Bodybuilding

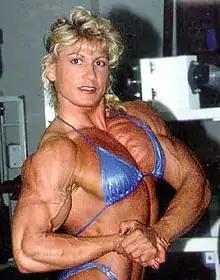
Nikki Fuller posing

In the 1970s, bodybuilding had major publicity thanks to the appearance of Arnold Schwarzenegger, Franco Columbu, Lou Ferrigno, Mike Mentzer and others in the 1977 docudrama "Pumping Iron". By this time, the IFBB dominated the competitive bodybuilding landscape and the Amateur Athletic Union (AAU) took a back seat. The National Physique Committee (NPC) was formed in 1981 by Jim Manion, who had just stepped down as chairman of the AAU Physique Committee. The NPC has gone on to become the most successful bodybuilding organization in the United States and is the amateur division of the IFBB. The late 1980s and early 1990s saw the decline of AAU-sponsored bodybuilding contests. In 1999, the AAU voted to discontinue its bodybuilding events.